Cipollone v. Liggett Group, Inc.

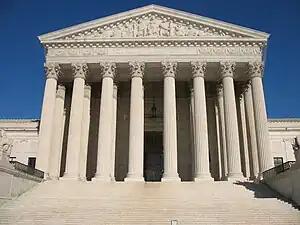
United States Supreme Court, Washington D.C.

The Supreme Court addressed the issue of preemption of federal law in regard to state law regulating the tobacco industry and whether common law damages constitute a requirement based on smoking and health based on state law in regard to advertisements and promotion. The Cigarette Labeling and Advertising Act of 1966, which excludes all manufacturers who label their packages with proper warnings from requirement or prohibition, led the majority of the court to the opinion that: